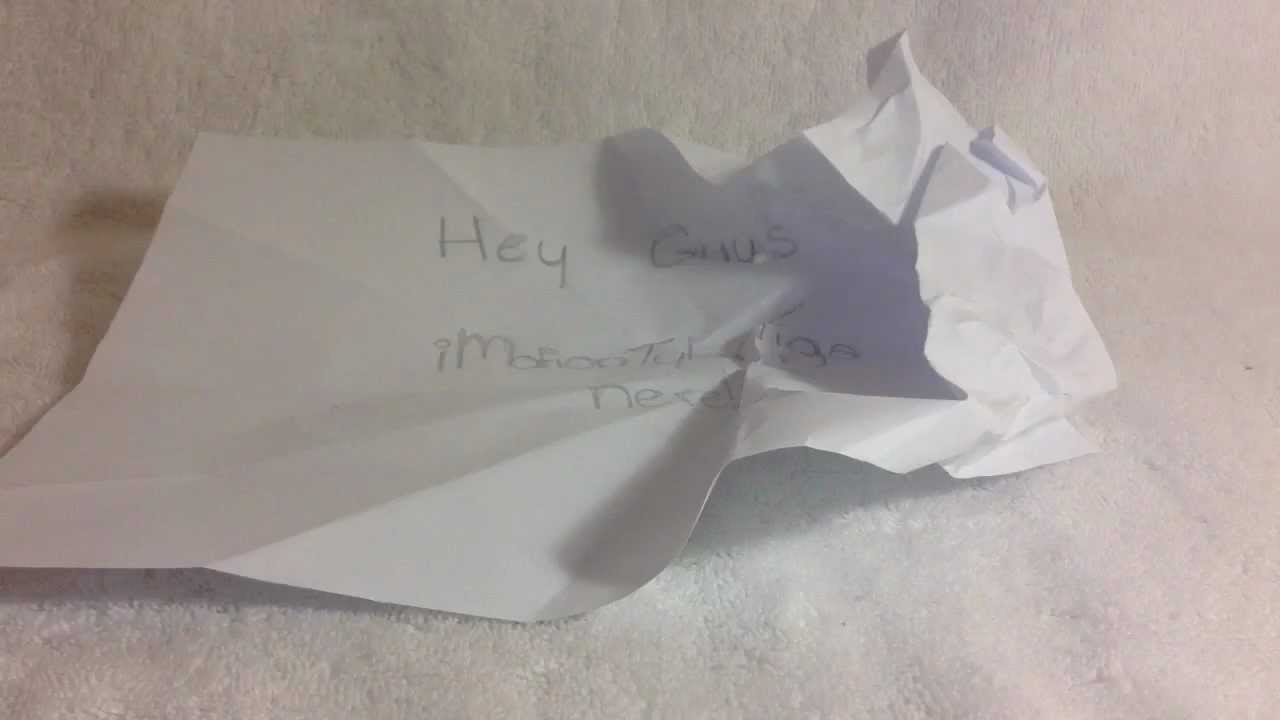
Waste category: paper